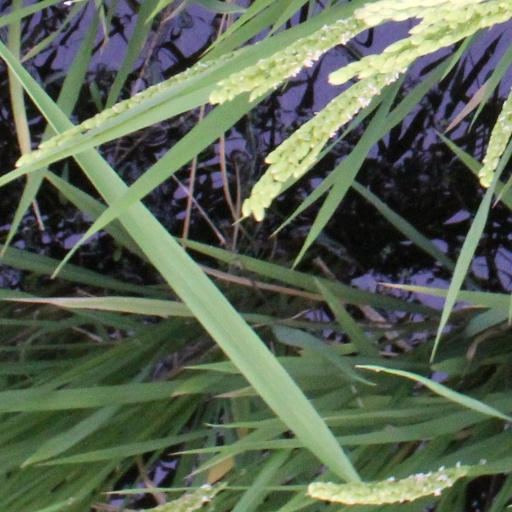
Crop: rice